Ashton Court

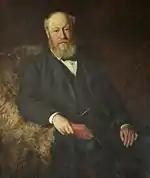
Sir Greville Smyth

Sir Greville Smyth inherited the property in 1852 and remained a bachelor until he was 48 years old. During that time he undertook extensive renovations. He also kept a very impressive garden which was described in detail in gardening magazines and newspapers.